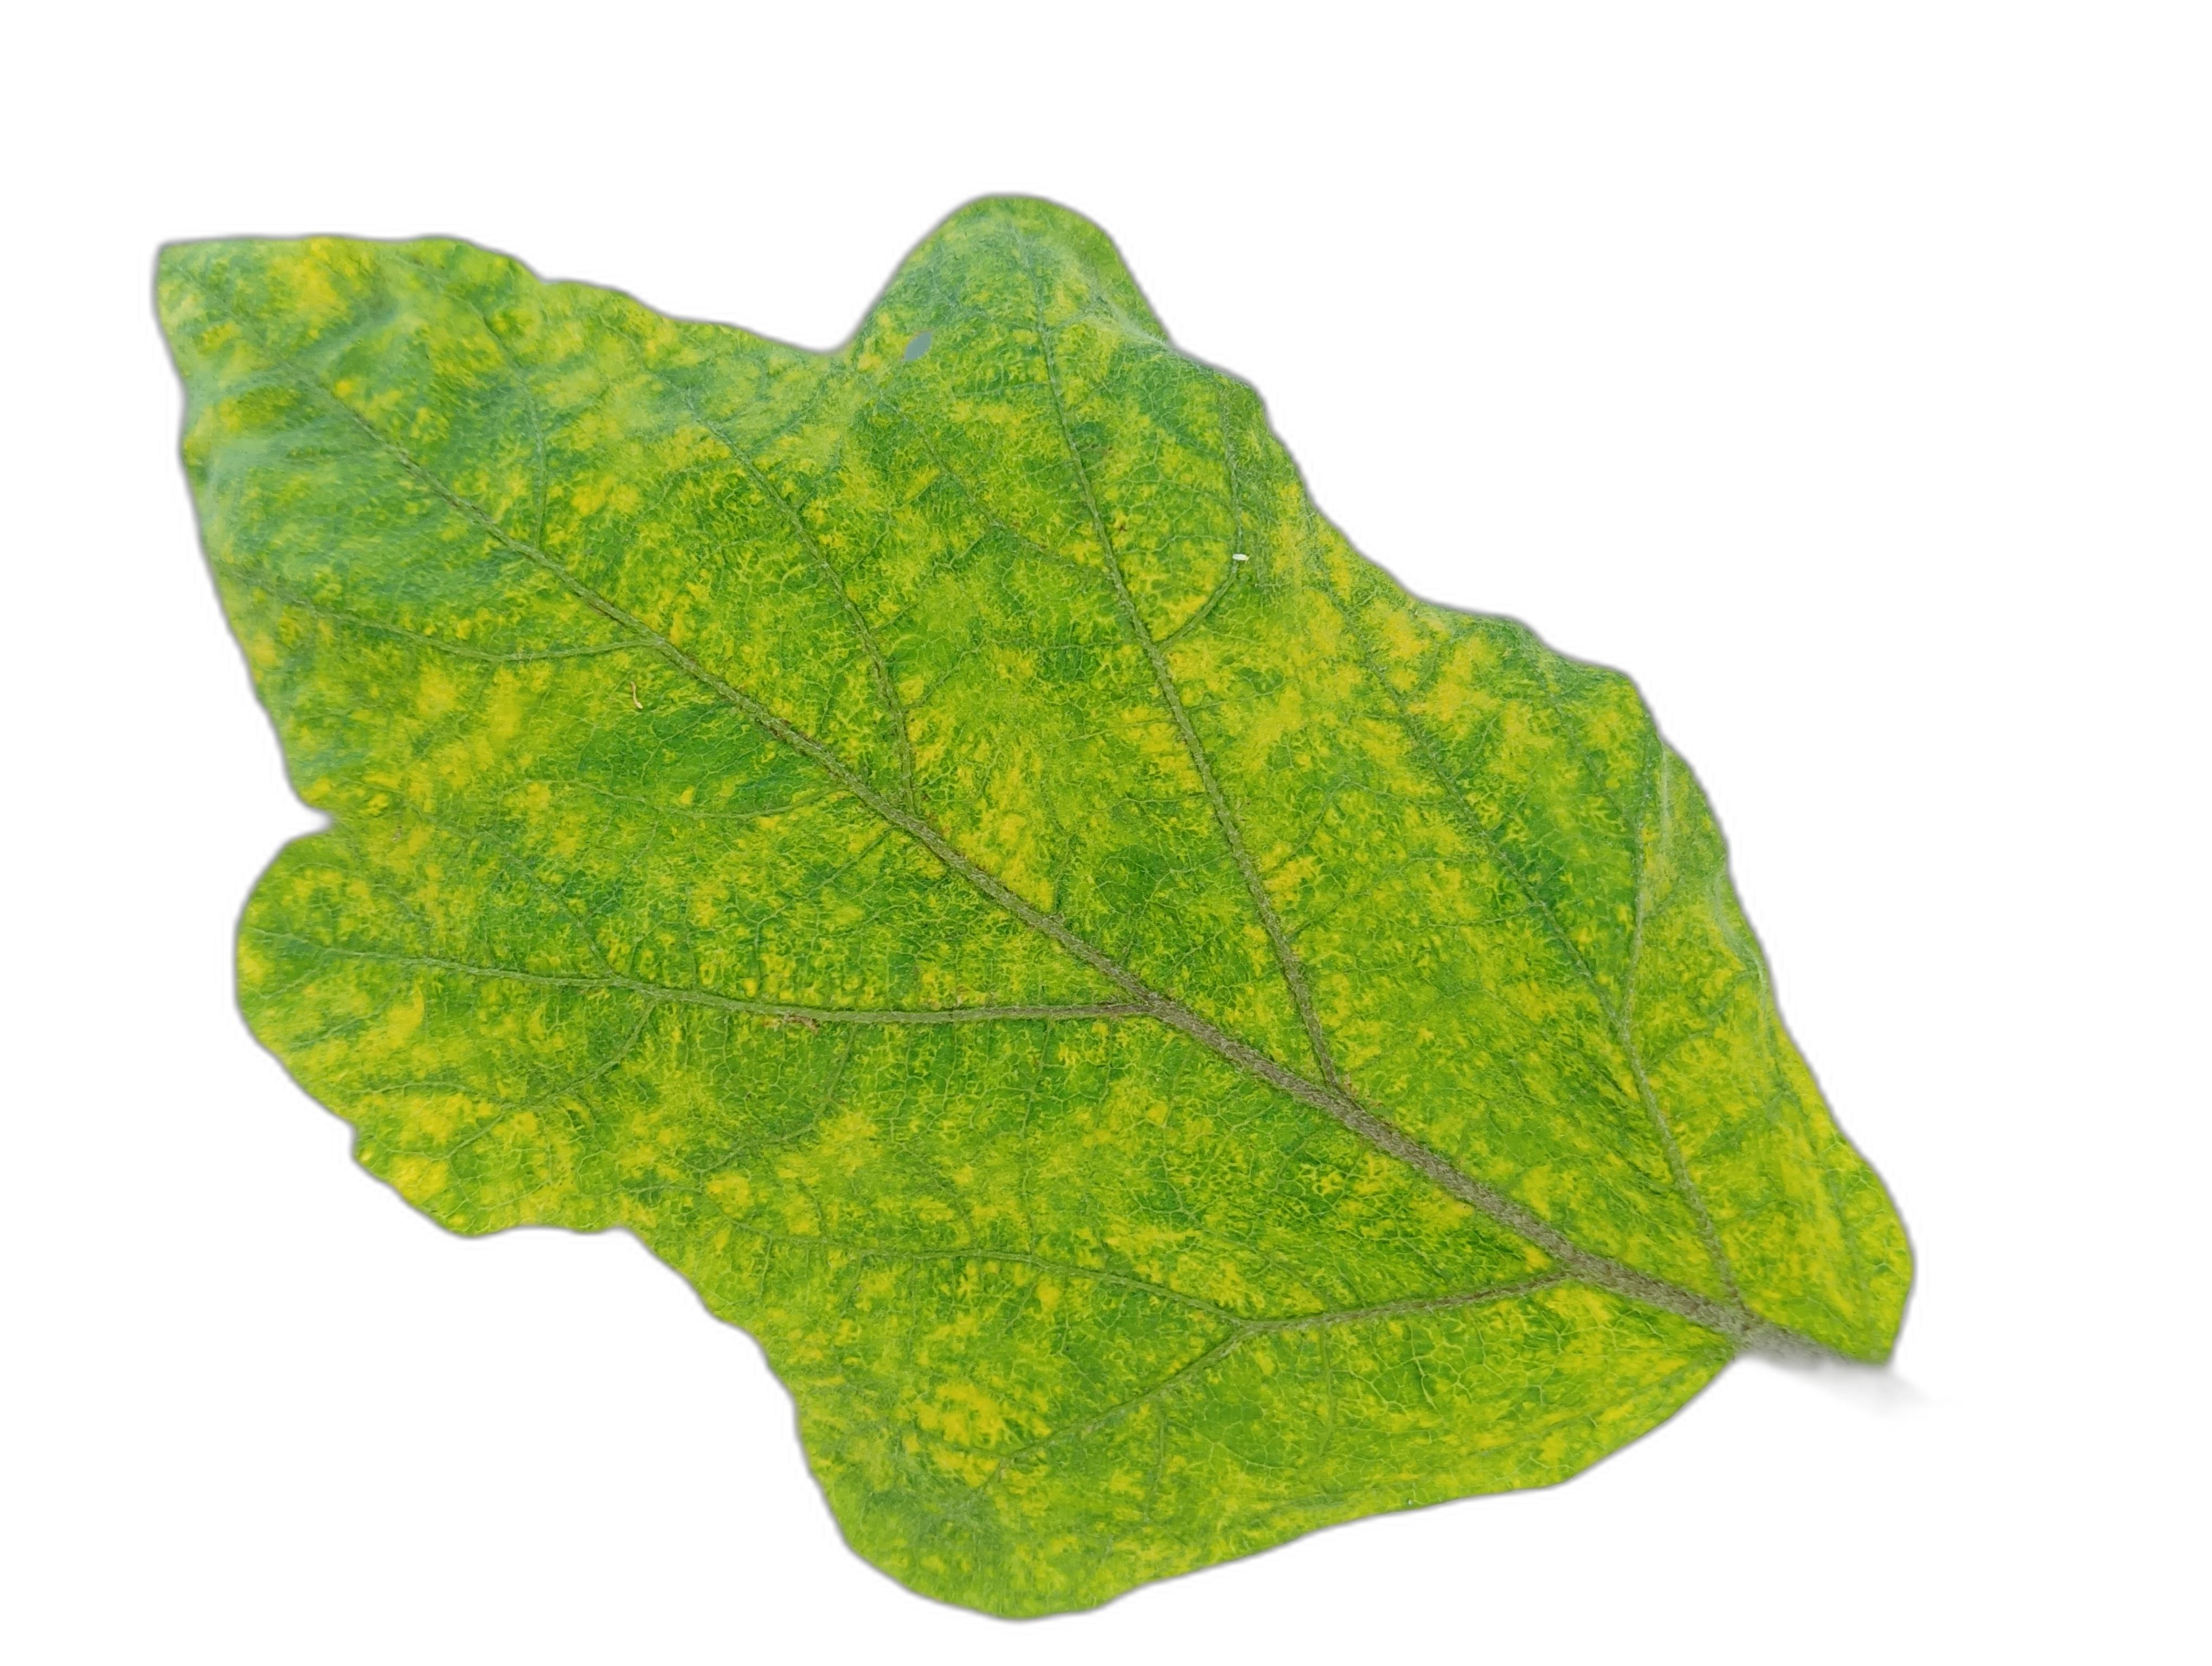
Label: Mosaic Virus Disease